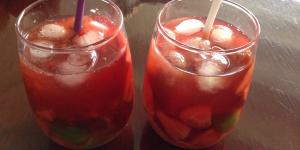
mojito de fresa y limon refrescante